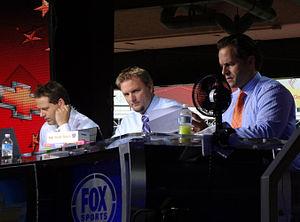
Anthony John Pierzynski, dit A.J. Pierzynski, est un receveur de la Ligue majeure de baseball.